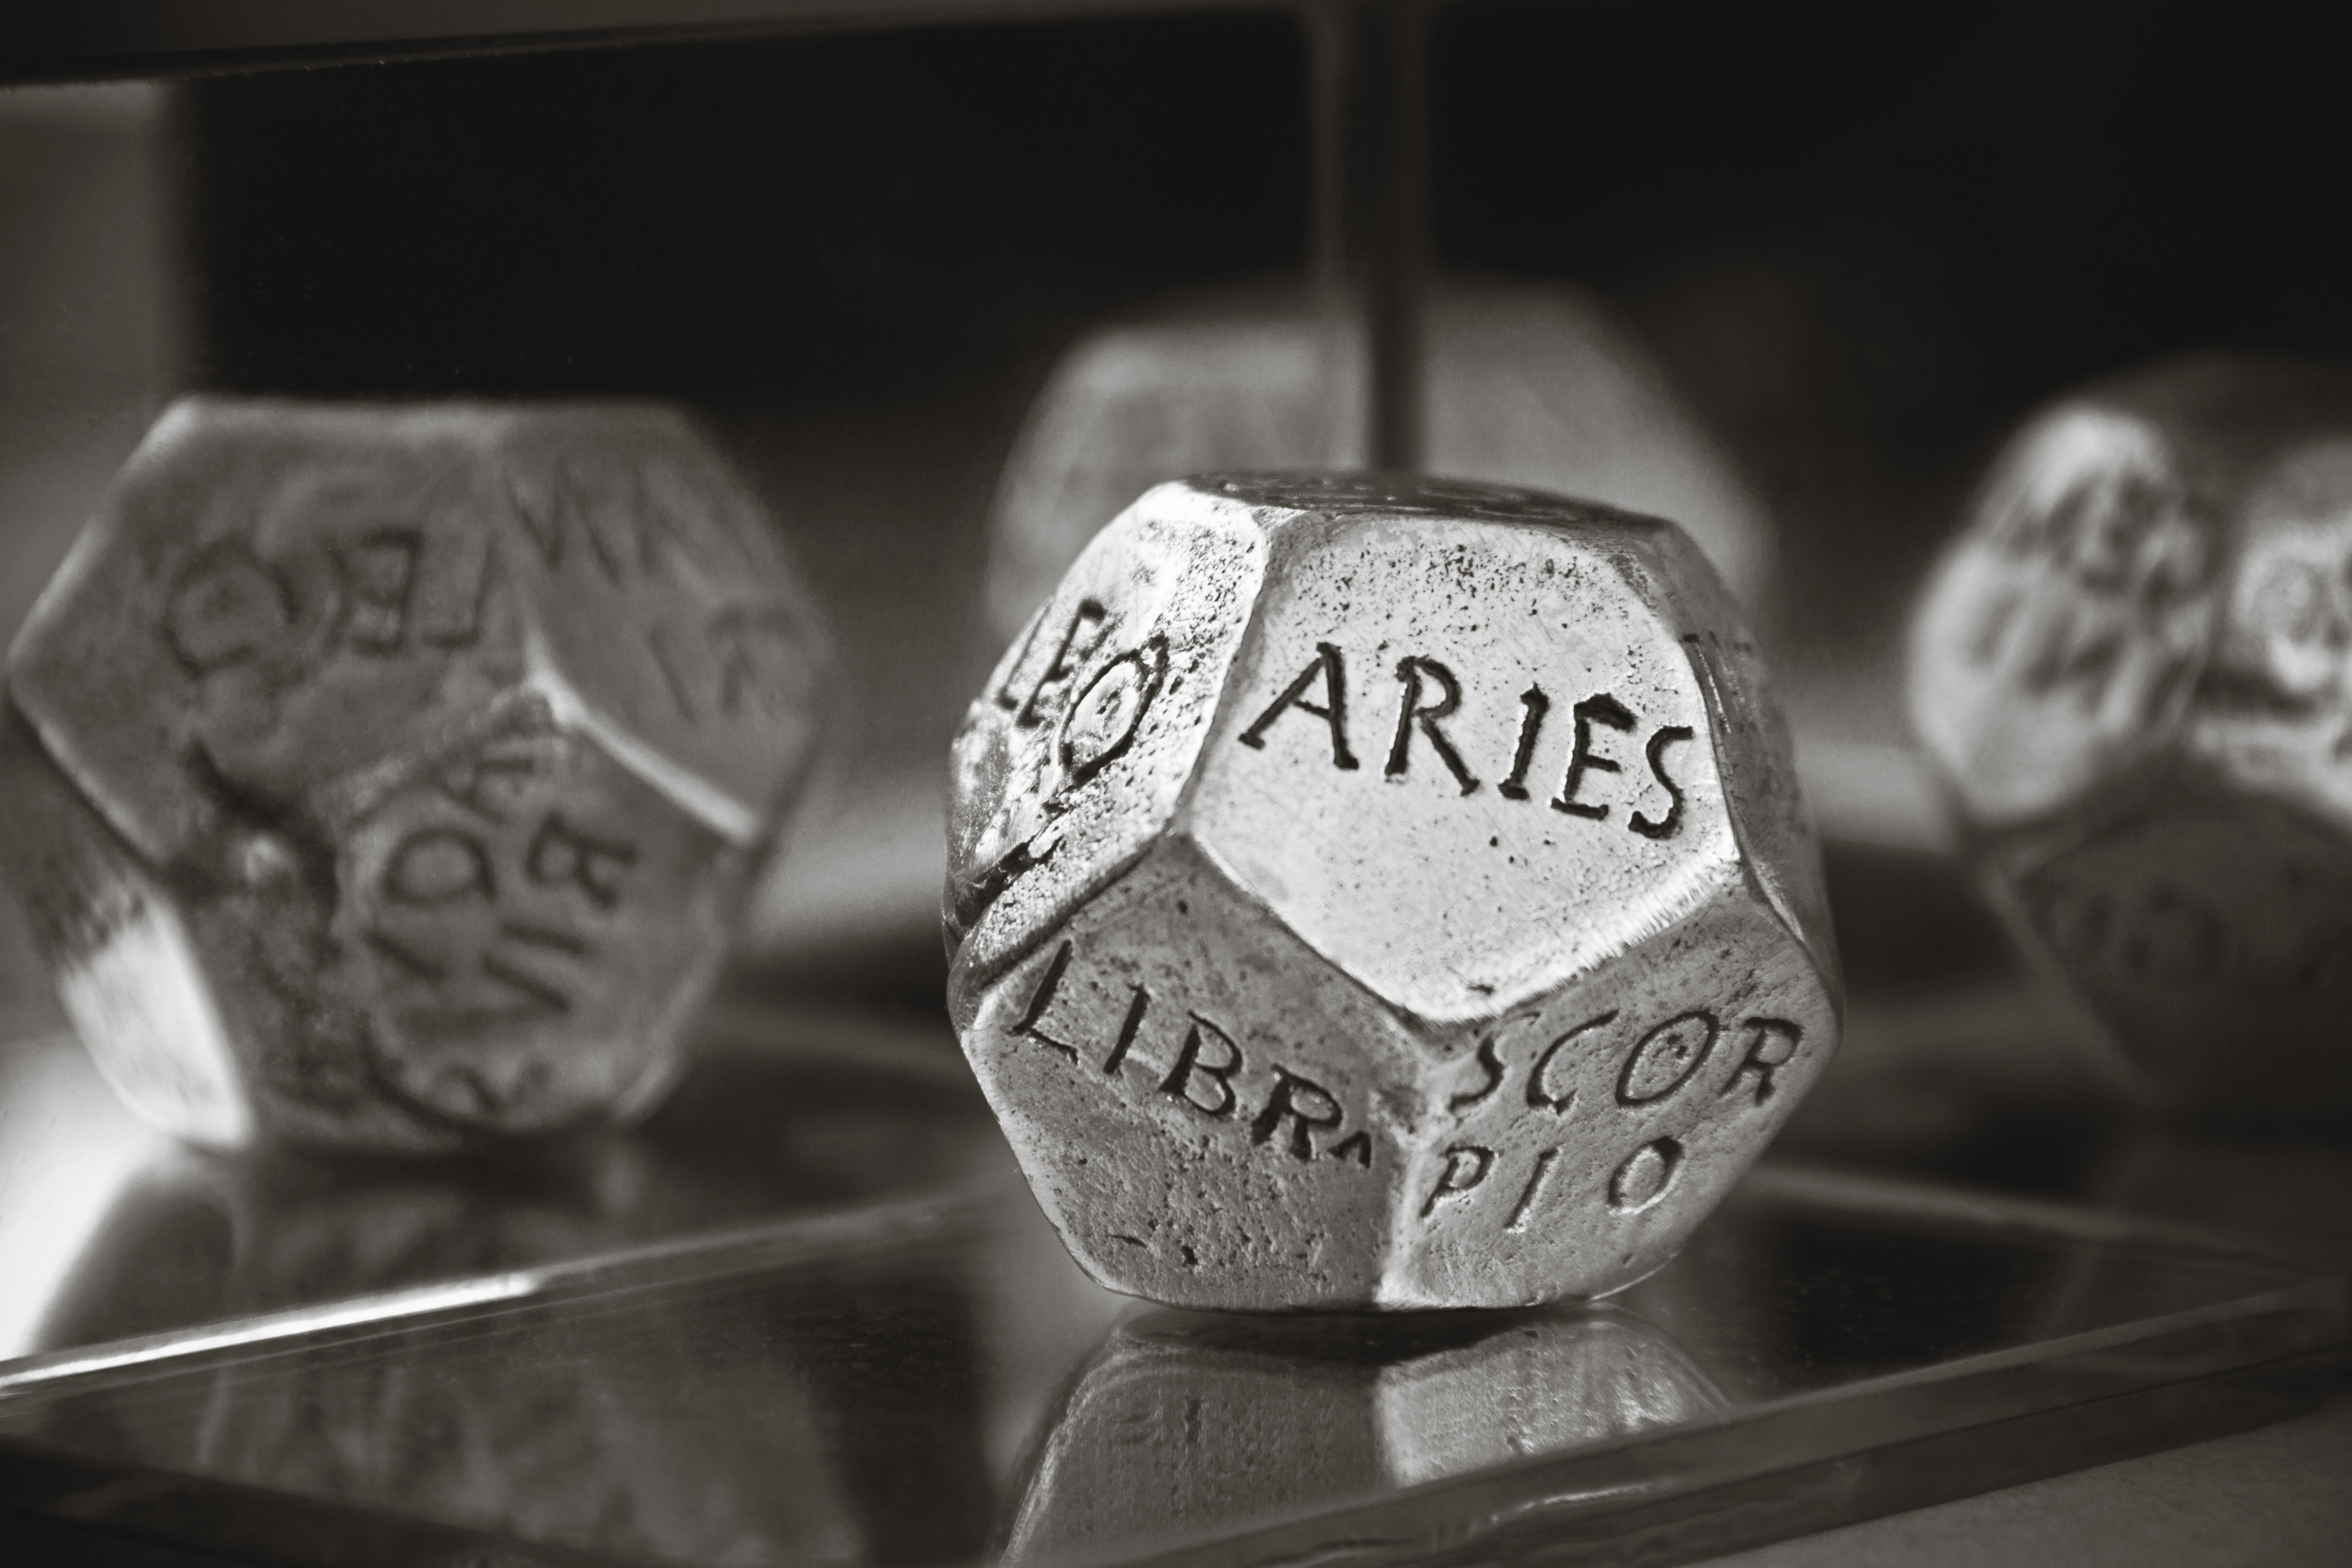
creative, black and white, star, cosmos, mystery, constellation, metal, black, monochrome, material, astrology, education, future, astronomy, literature, library, silver, universe, concept, surreal, culture, fantasy, magic, idea, imagination, magical, fortune, creation, aries, knowledge, belief, imagine, horoscope, literary, monochrome photography, fashion accessory, indoor games and sports